Delaware Breakwater Range Rear Light

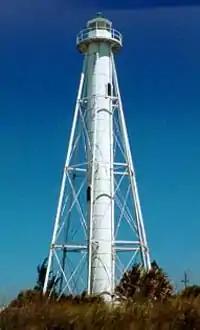
the light as re-erected in Florida

Cape Henlopen continued to shift, and in 1918 the range was eliminated and the rear light was extinguished. In 1919 it was dismantled, and in 1927 it was reassembled as the rear light of the Boca Grande Entrance Range on Gasparilla Island in Florida, where it still stands. At the original site the second dwelling survives, along with an oil house and a barn. The City of Lewes has considered restoration of the site as part of its trails system.